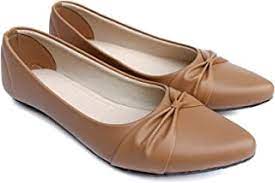
Label: Ballet Flat